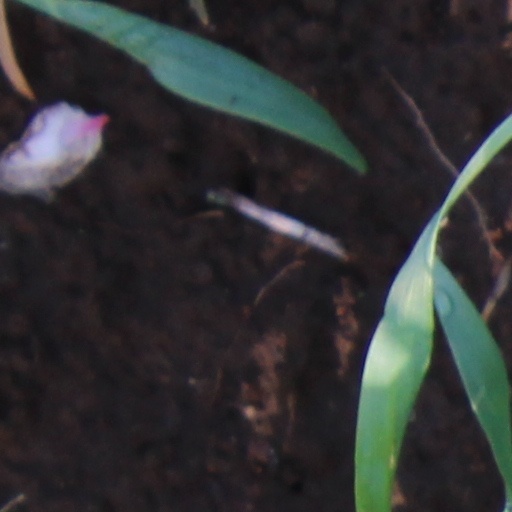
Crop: wheat